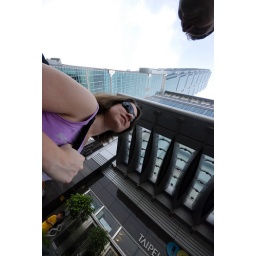
highest building in the world, taipei 101 tower , june 08